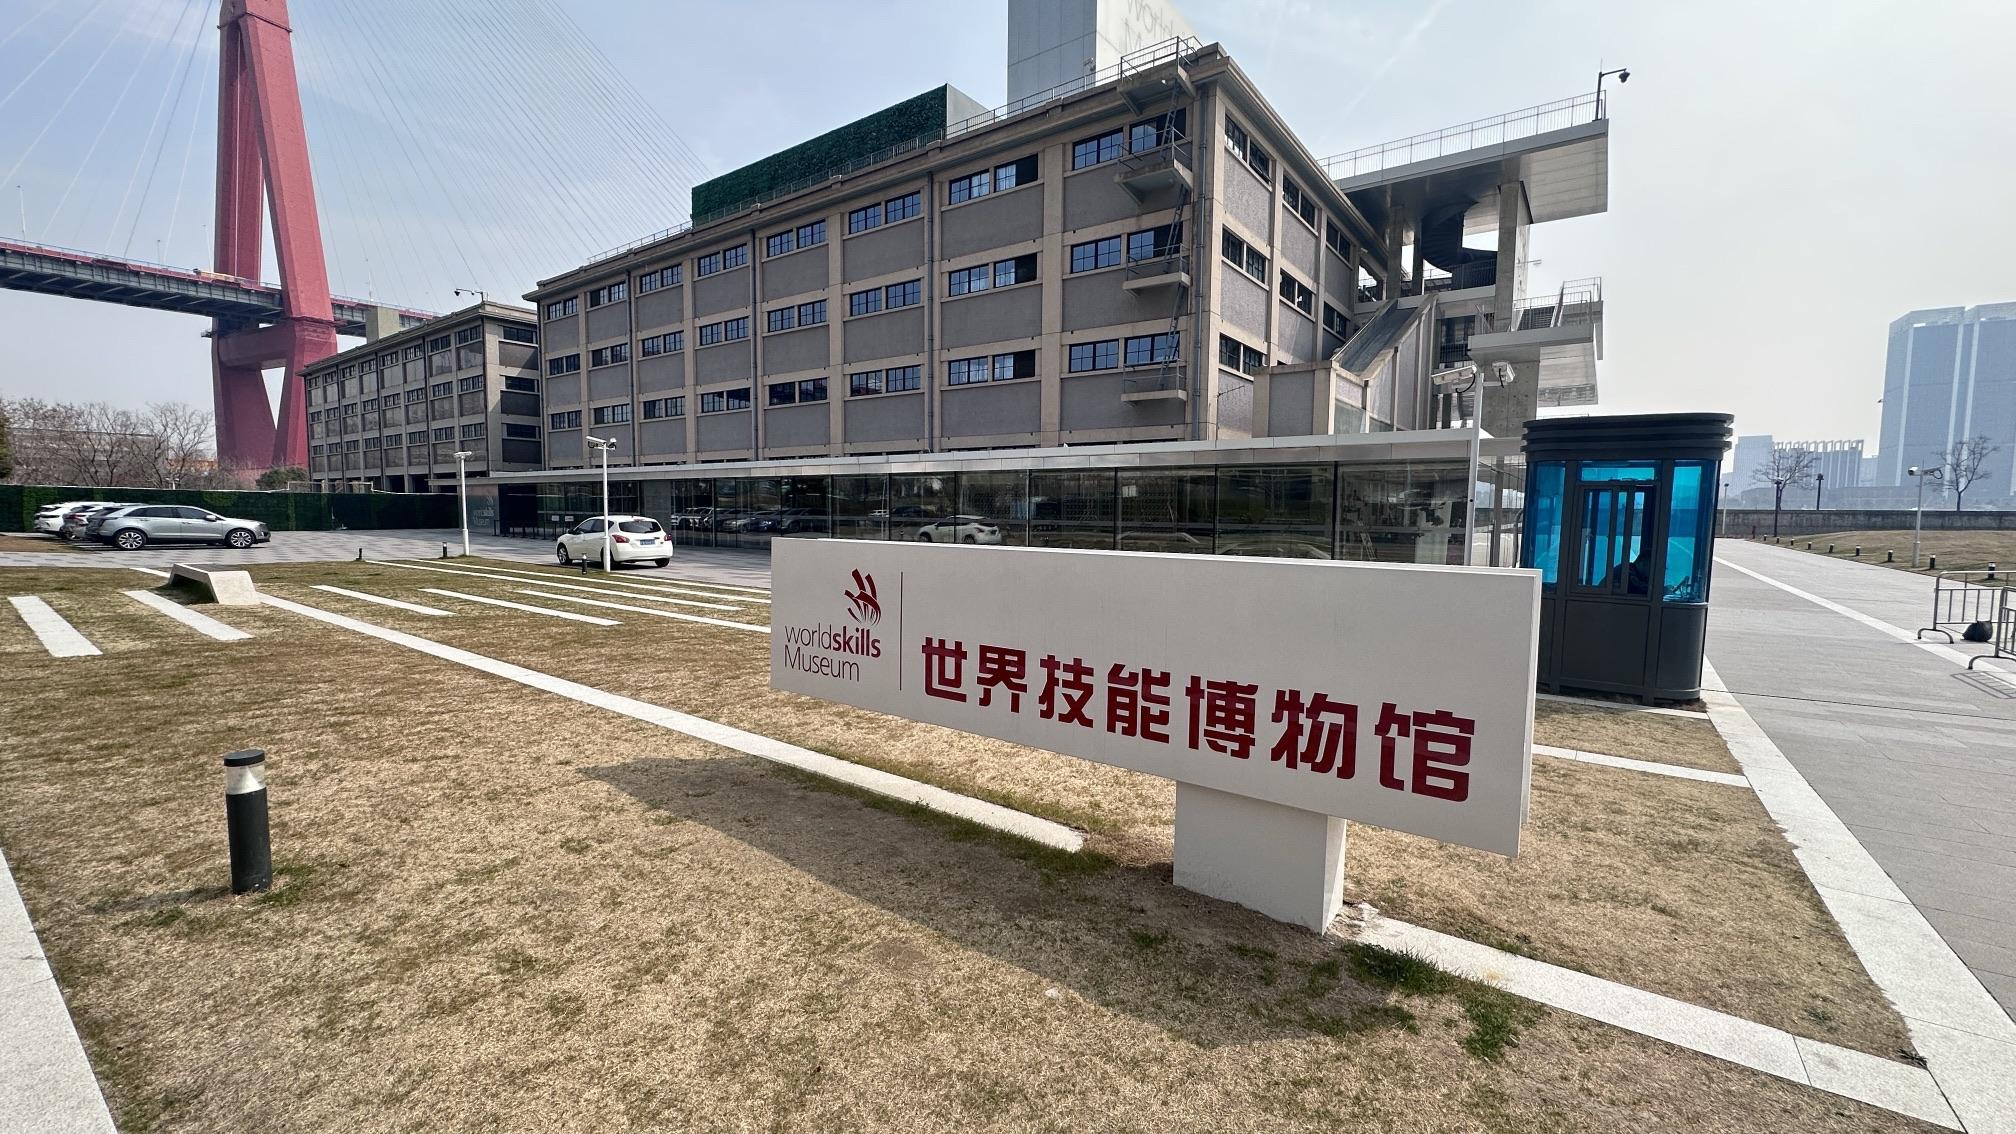
地标名称：上海世界技能博物馆
所在城市：上海市·杨浦区